Gernot Schiefer

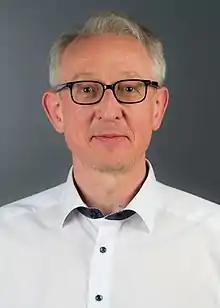

Gernot Schiefer (born 1964 in Düsseldorf) is a German psychologist and psychoanalyst. He is a professor of business psychology and head of the "Competence Center for Qualitative Research" at the FOM University of Applied Sciences in Mannheim.